Calumny of Apelles

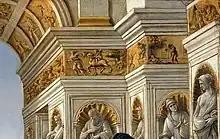
Detail, above the throne

According to Frederick Hartt, "some of the oppressive effect of the "Calumny" is produced by its illogical space". Most of the architecture has a more or less consistent vanishing point, around the head of Fraud, but the central cornice and vaults use one a good deal lower. The movement of the narrative action across the picture space conflicts with the strong pull of the perspective to the back of the picture space.